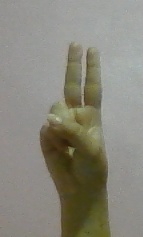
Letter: taa